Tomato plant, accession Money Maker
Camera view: horizontal (90 deg, fisheye); turntable rotation: 270 degrees
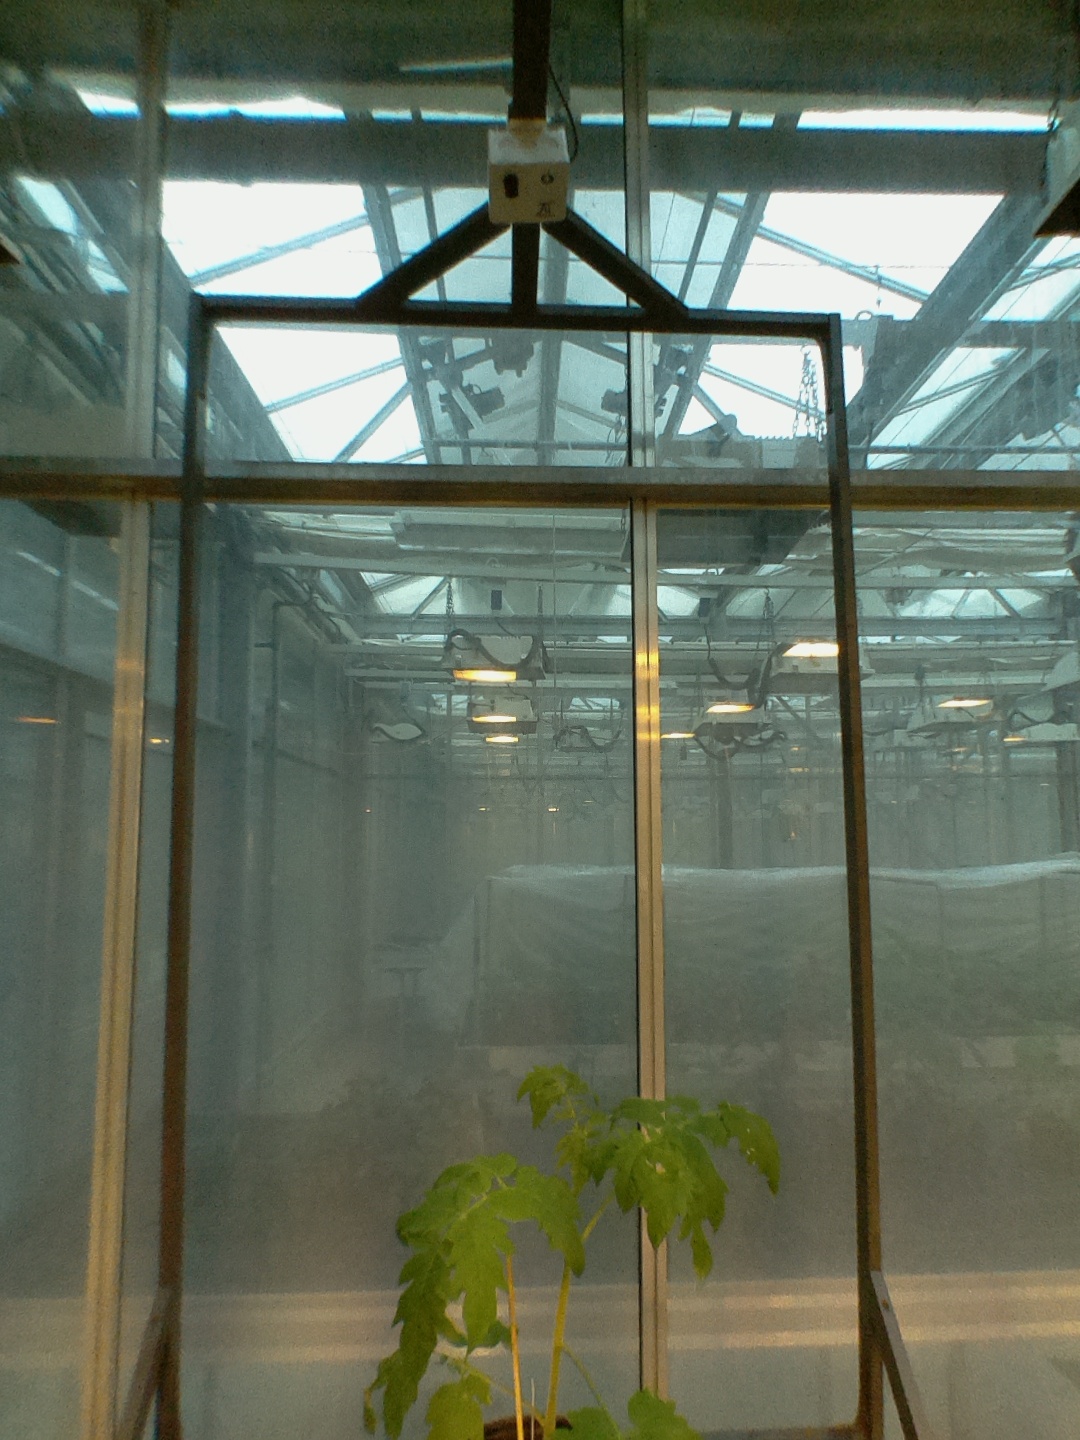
BBCH growth stage 14: 8 of true leaves visible